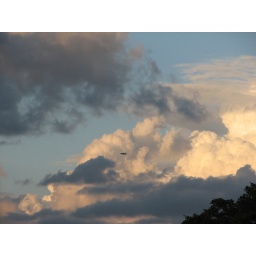
plane in clouds